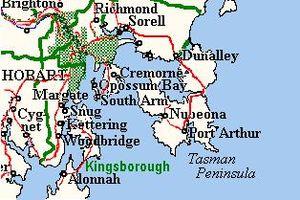
Arthur Highway est une route longue de 69 km située au sud-est de la Tasmanie en Australie et qui relie la ville de Sorell au nord-est de Hobart à Port Arthur.